Modern Tales

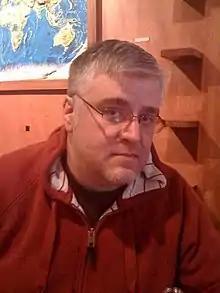
Manley in 2009

Modern Tales launched on March 2, 2002, with a roster of major emerging artists and cartoonists. Its launch line-up included Lark Pien, Jason Shiga, Jesse Hamm, Gene Luen Yang, James Kochalka, and Dorothy Gambrell. Established heavy hitters like Harvey Pekar and Will Eisner contributed later, but Modern Tales was generally a showcase for new artists. The website grew rapidly in its first week: while Manley predicted his website would accrue around 150 subscribers in its first year, Modern Tales actually earned over 700 subscribers in its first week. Manley attributed this to high cost of bandwidth and the relatively low number of high-quality webcomics available at the time. As time went on and the number of high-quality free webcomics increased, the subscriber count of Modern Tales went stagnant.